Mie kering
Also known as:
id - Indonesian: Mie kering
jv - Javanese: Mi garing
th - Thai: มีเกอริง
Category: noodle (deep fried noodle)
Cuisine: Indonesian
Associated cuisines: Chinese, Indonesian
Area: Makassar
Countries: Indonesia
Region: South Eastern Asia

The dish is a type of dried noodle served with thick gravy and sliced chicken, shrimp, mushrooms, liver, and squid.

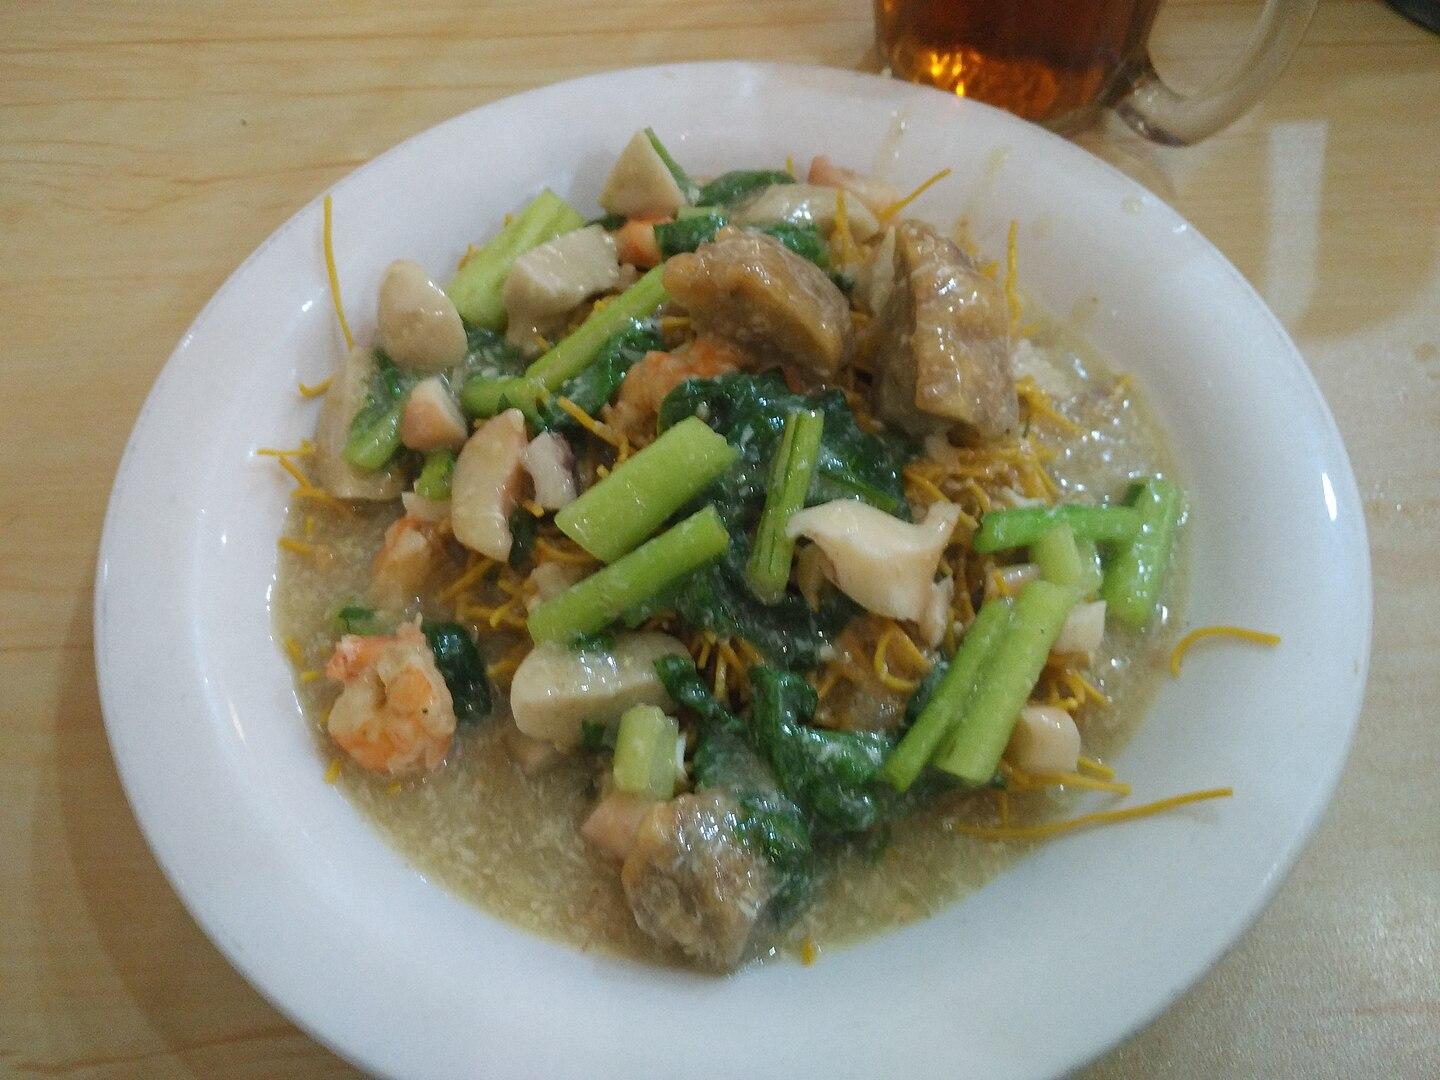